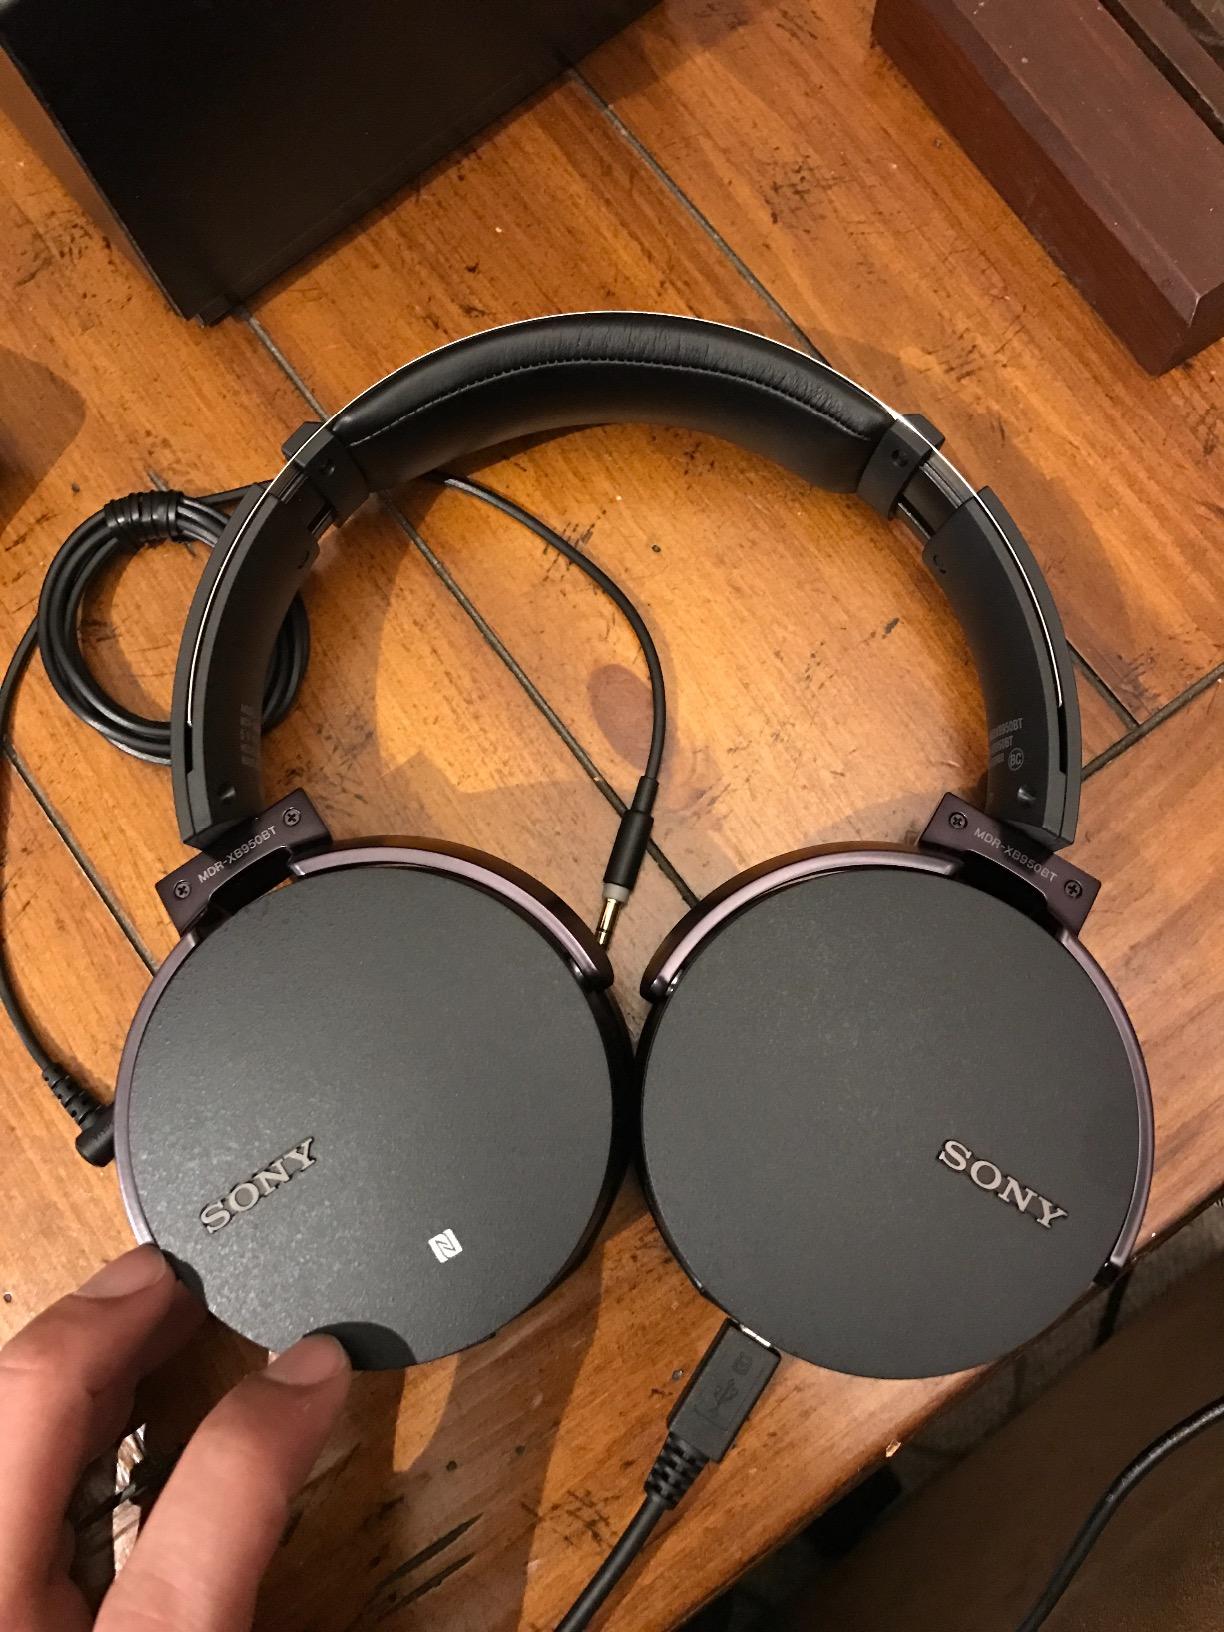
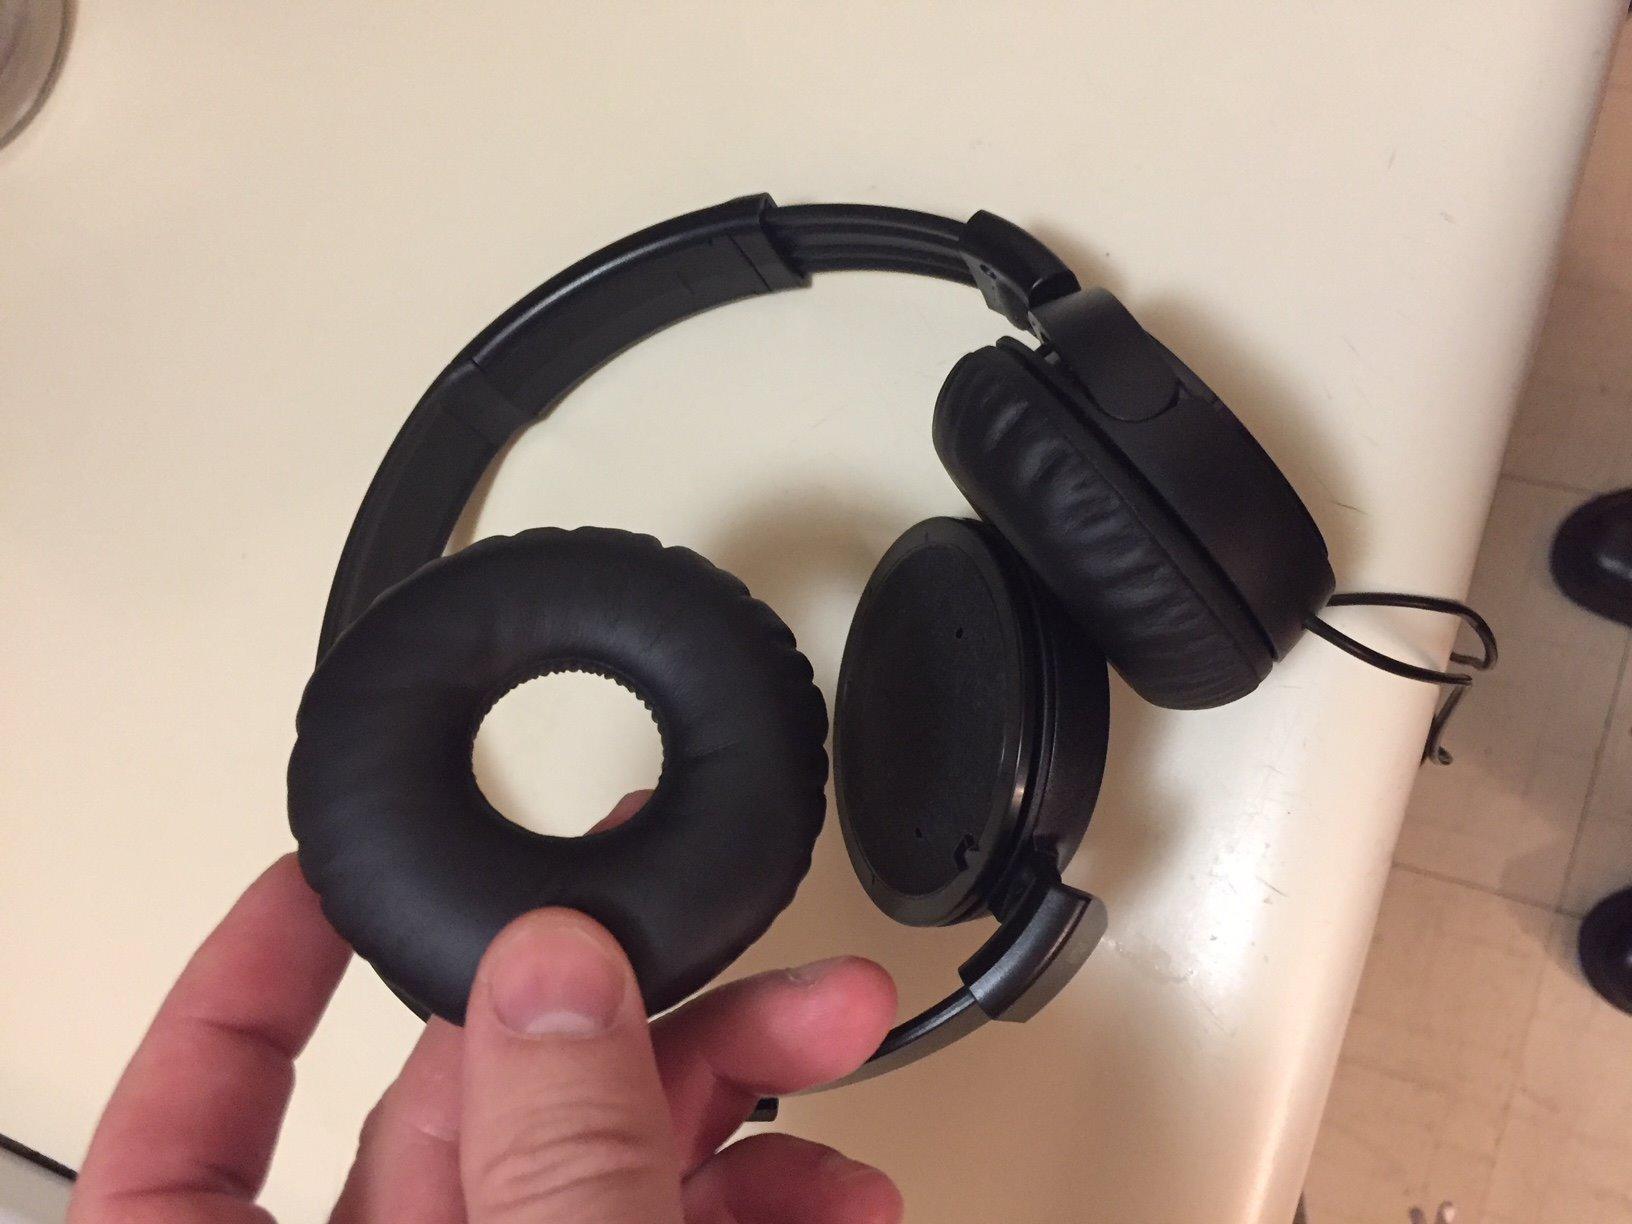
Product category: headphones
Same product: no